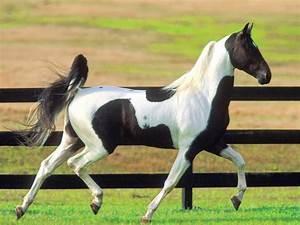
horse